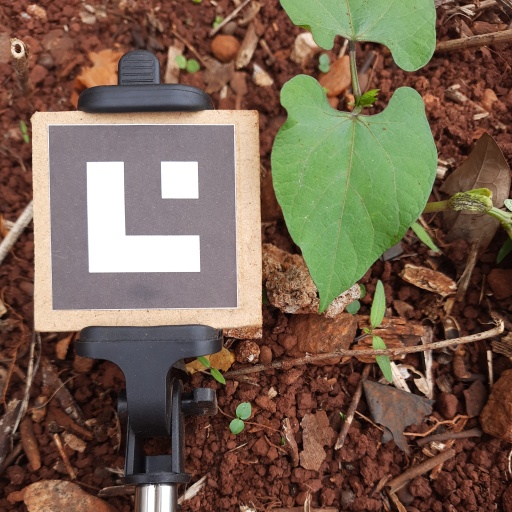
Observations: wavy surface, no eating holes, under shade